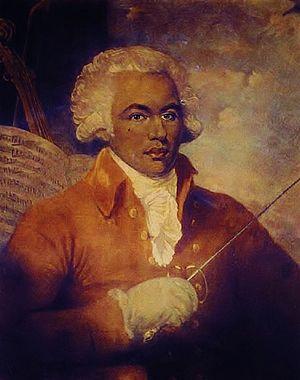
Joseph Bologne de Saint-George fut, dans la seconde moitié du XVIIIème siècle européen, l'un des premiers musiciens afridescendants.
La manière noire est un procédé de gravure en taille-douce qui permet d'obtenir des valeurs ou niveaux de gris, sans recourir aux hachures ou aux pointillés pour la première fois dans l'histoire de la gravure. Cette technique autorise une grande variété de teintes, d'où le nom de « mezzotinte » ou « mezzoteinte » qu'on lui donne parfois, et donnent l'impression au spectateur que les formes « paraissent sortir de l'ombre. C'est cet esprit autant que le procédé qui permet de distinguer une manière noire d'une simple manière blanche ».